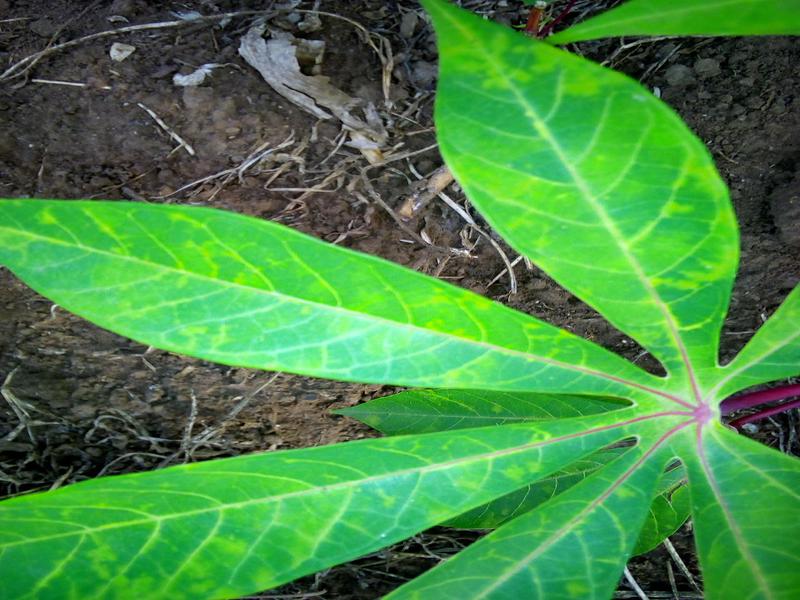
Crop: cassava
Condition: brown_streak_disease